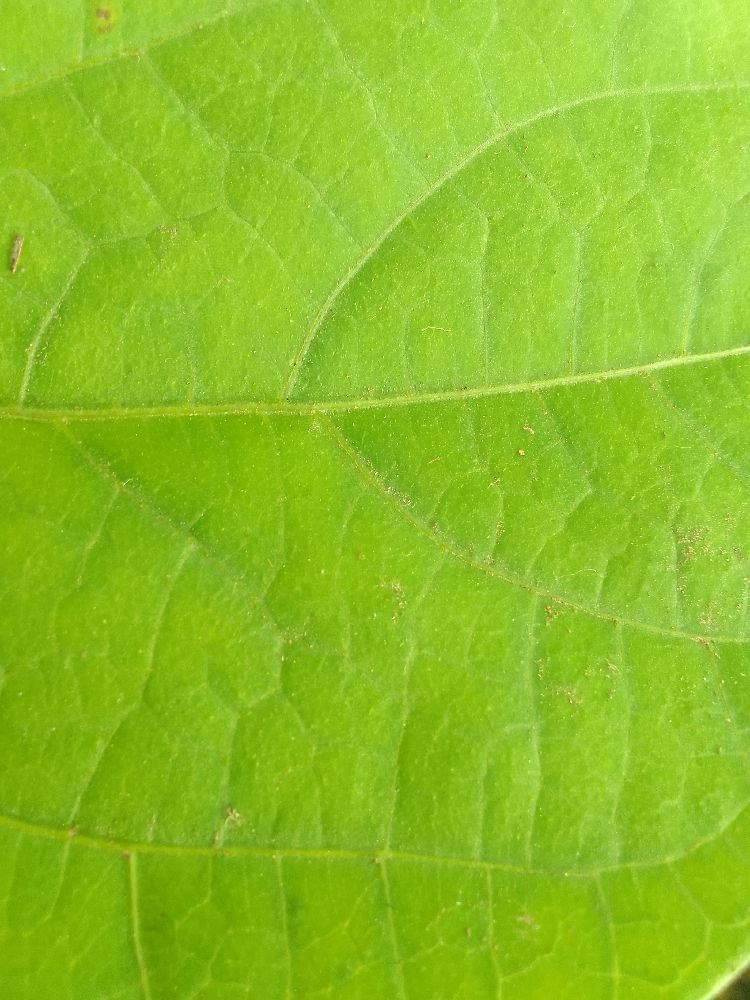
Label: healthy